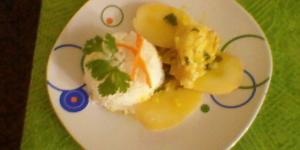
pollo a la nortena